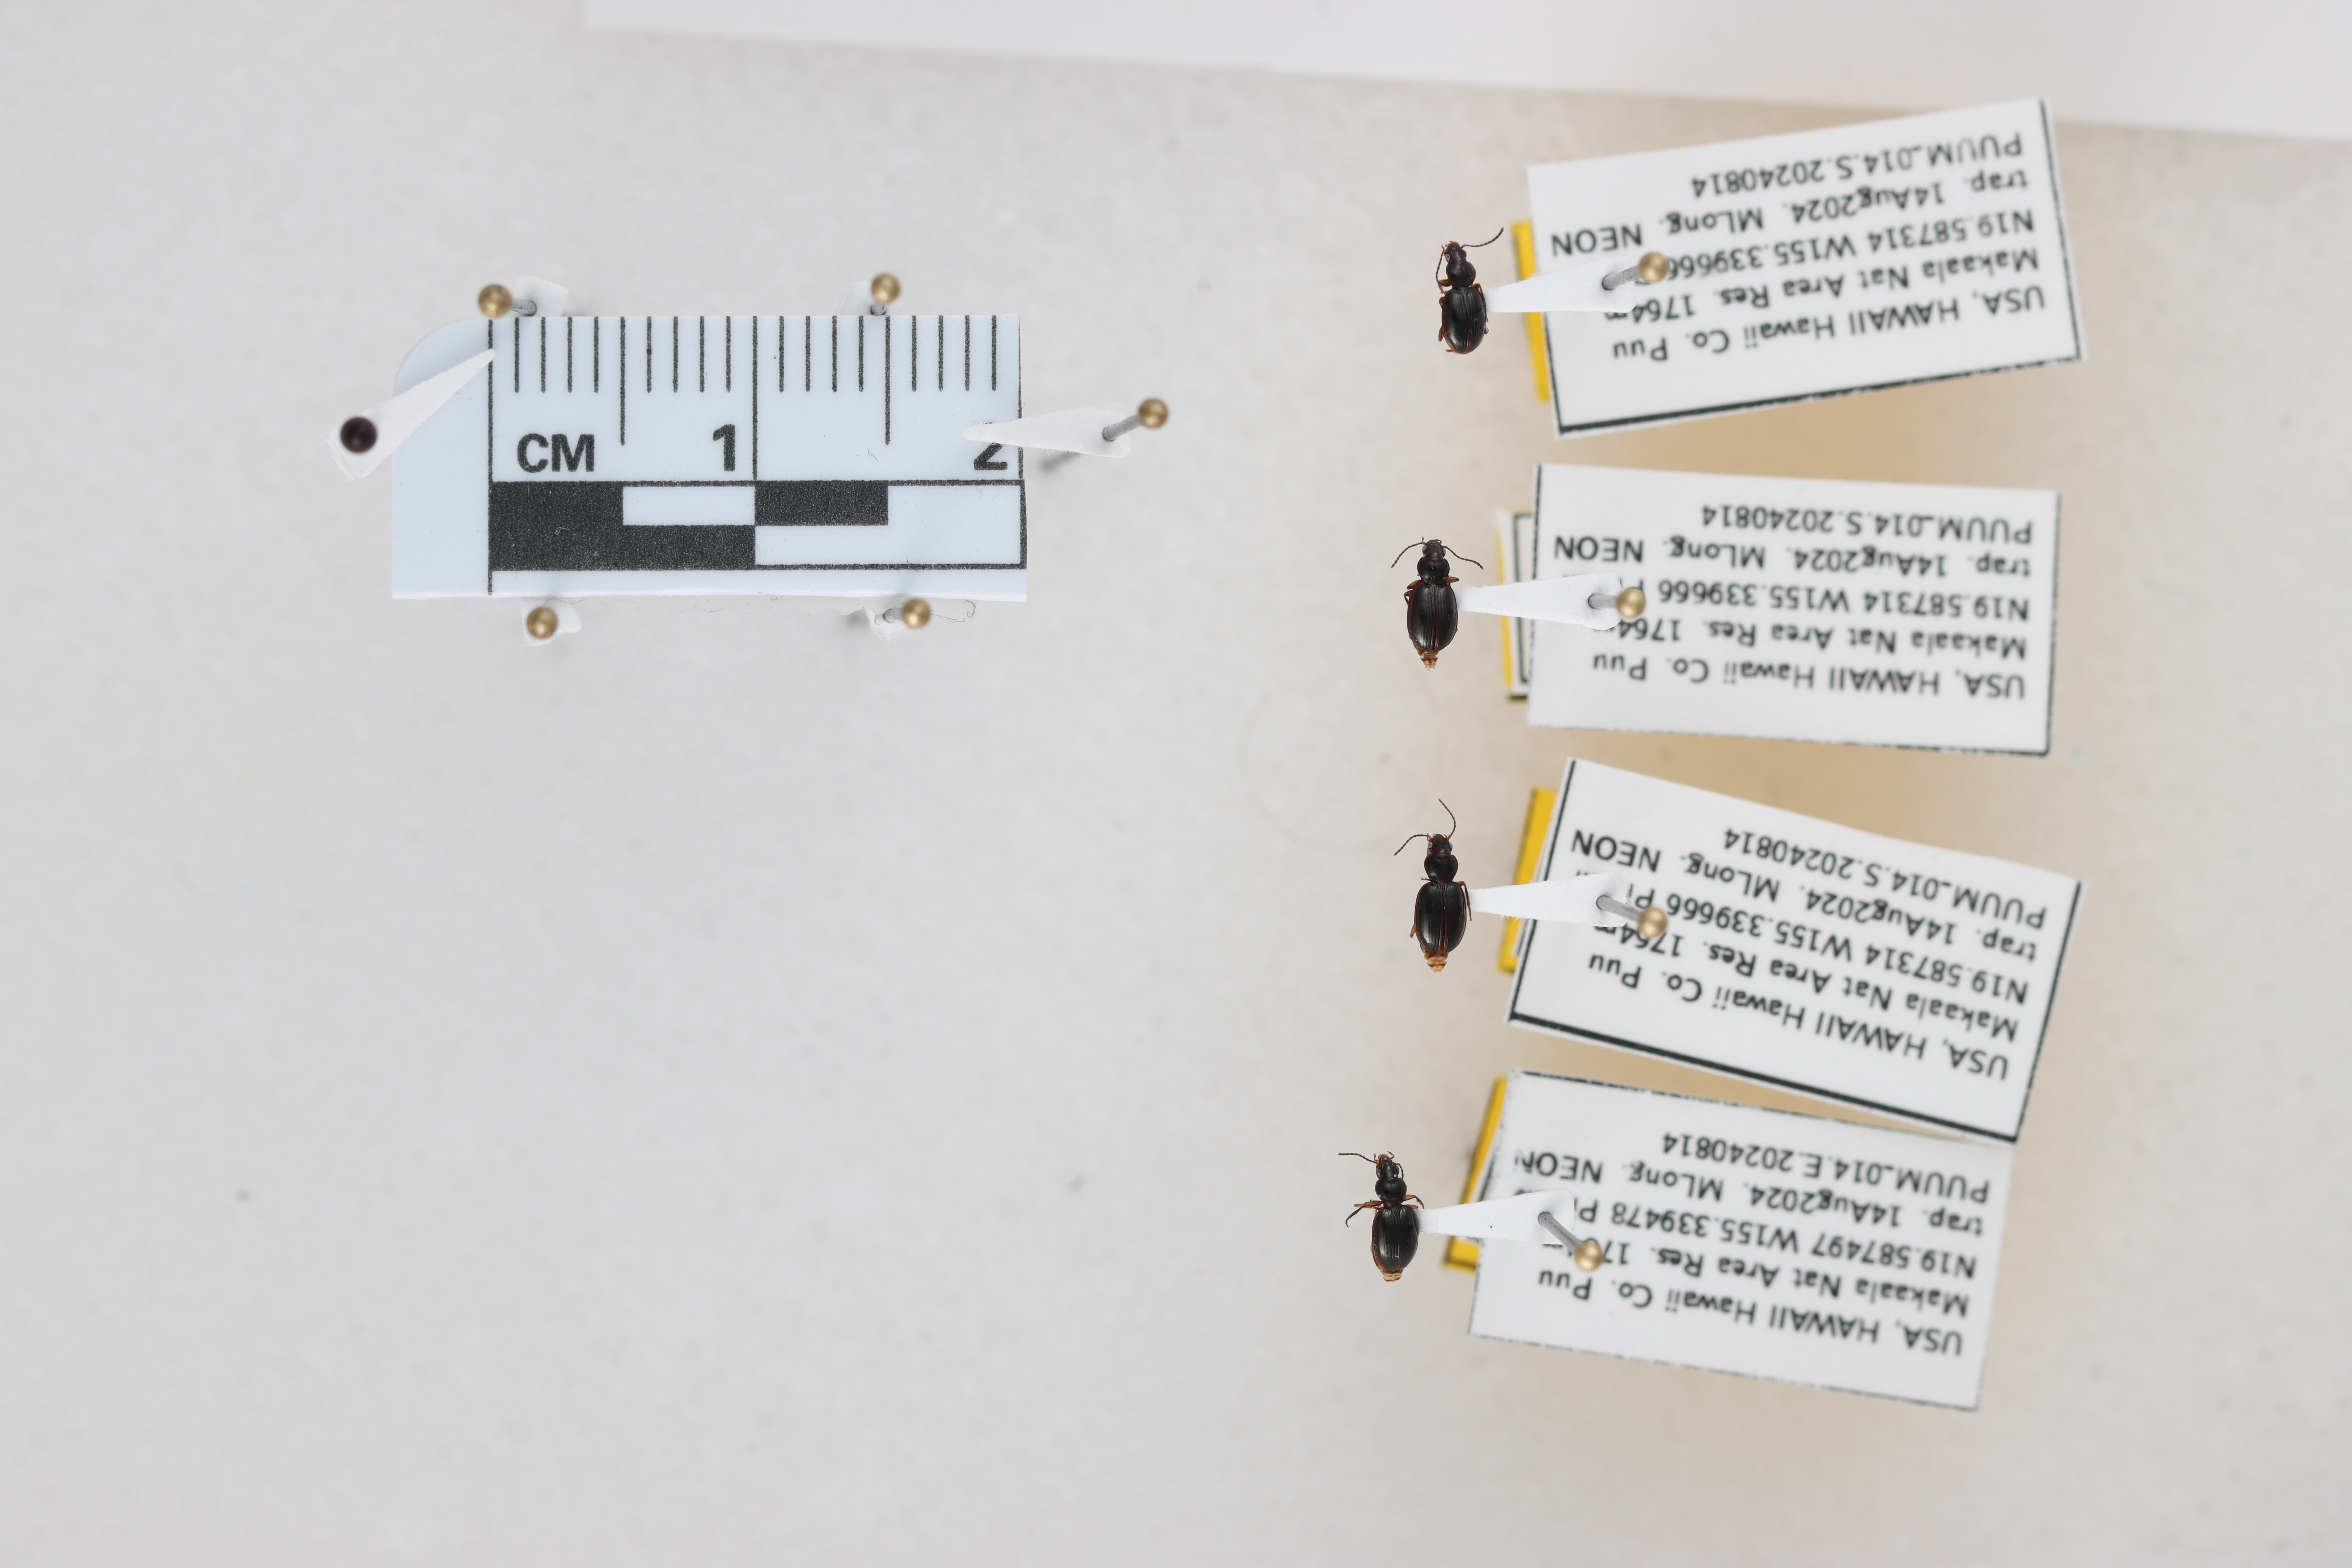
Beetle 1 — elytra length: 0.247 cm, elytra max width: 0.165 cm, basal pronotum width: 0.067 cm

Beetle 2 — elytra length: 0.252 cm, elytra max width: 0.191 cm, basal pronotum width: 0.084 cm

Beetle 3 — elytra length: 0.268 cm, elytra max width: 0.186 cm, basal pronotum width: 0.078 cm

Beetle 4 — elytra length: 0.236 cm, elytra max width: 0.172 cm, basal pronotum width: 0.073 cm